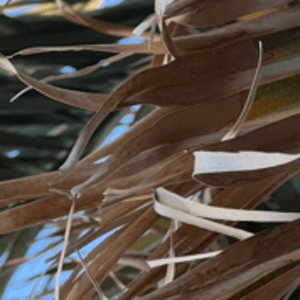
Label: Potassium Deficiency